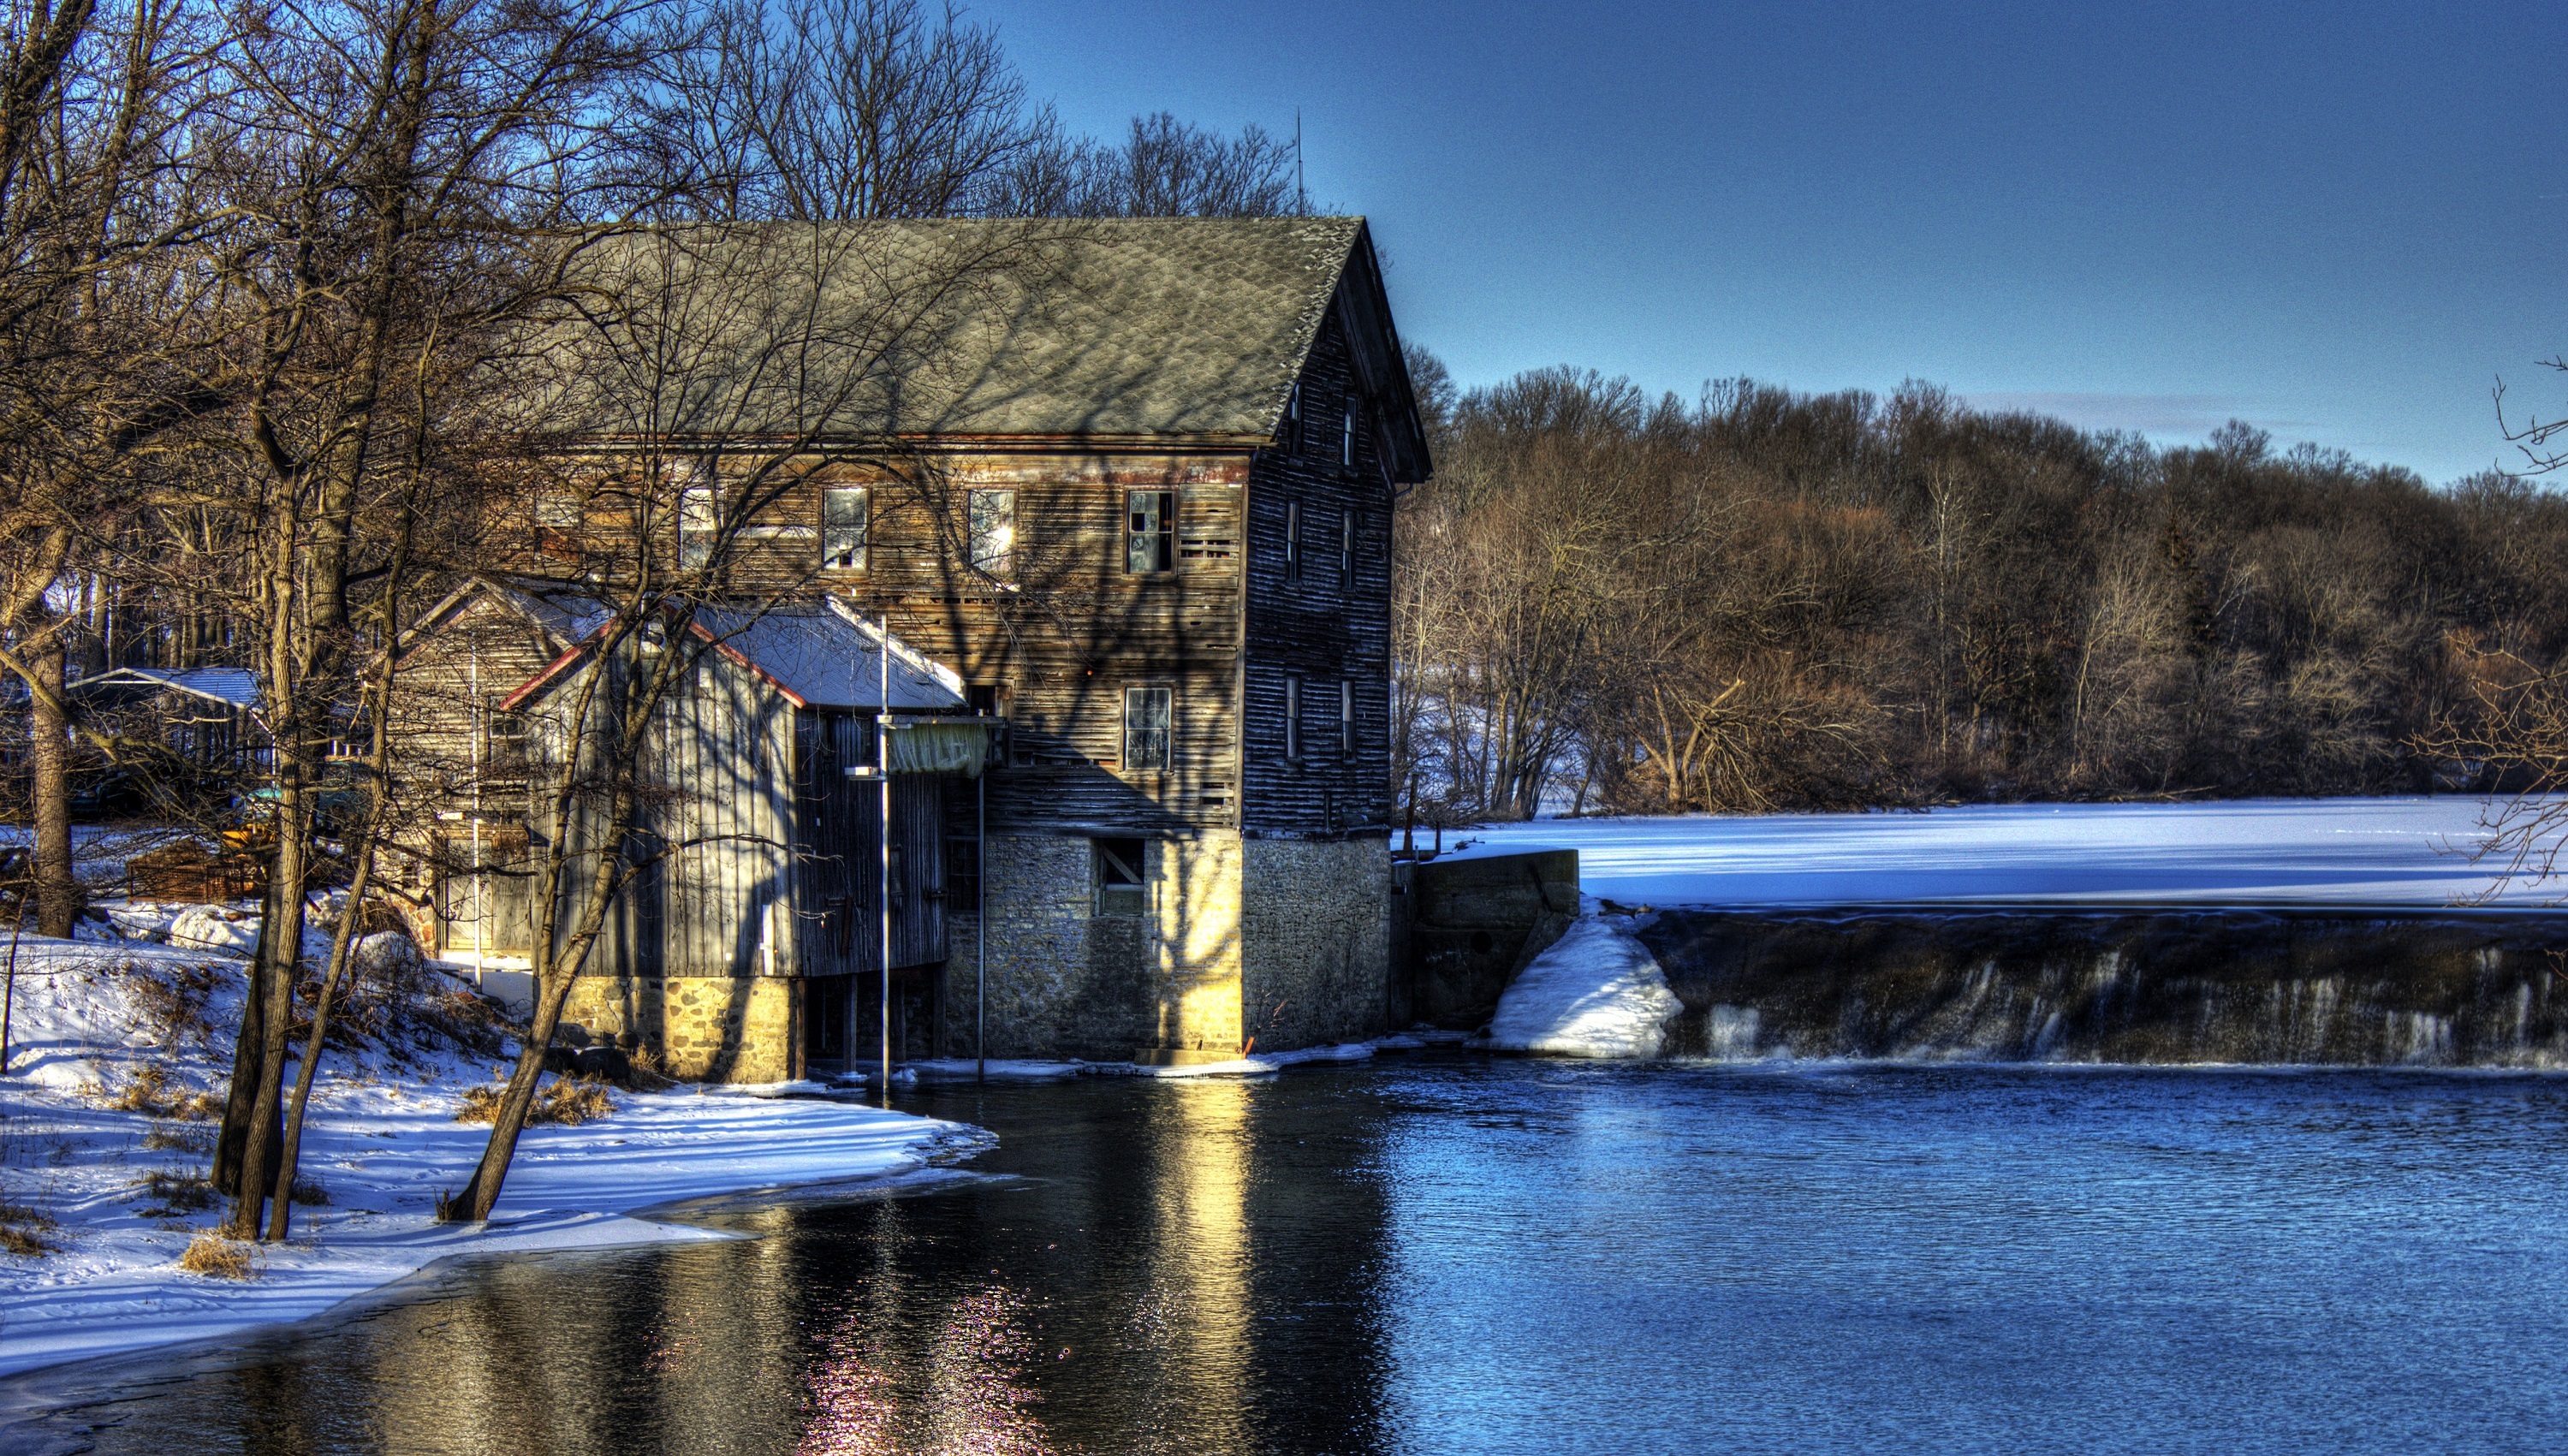
landscape, tree, water, waterfall, snow, cold, winter, architecture, plant, sky, bridge, vintage, antique, grain, house, lake, frost, building, old, river, stone, stream, ice, evening, reflection, reservoir, historic, waterway, grind, power, bank, wooden, watercourse, freezing, grist mill, fluvial landforms of streams